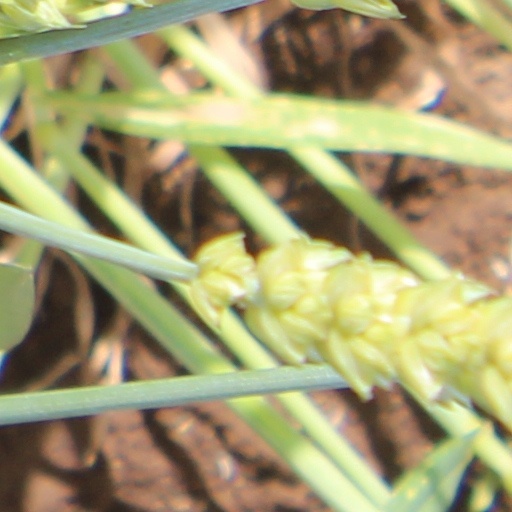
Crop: wheat